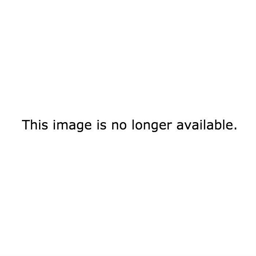
looking back toward the skyline .